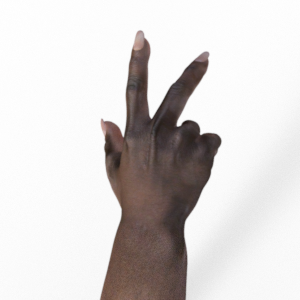
Label: scissors